St. Publius Parish Church

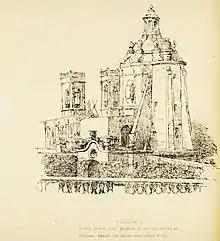
Drawing of the old church of Floriana as viewed from the rear in the 1850s

The façade of the church began to be rebuilt in 1771, and the dome was constructed in 1780. It became a vice-parish in 1776, and the church was consecrated by Bishop Vincenzo Labini on 20 March 1792. It became a parish in March 1844, after a decree was issued by Pope Gregory XVI.